Hollywood on the Tiber

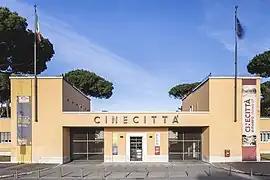
The Italian studio complex Cinecittà, the largest film studio in Europe, where the films were made.

Hollywood on the Tiber is a phrase used to describe the period in the 1950s and 1960s when the Italian capital of Rome emerged as a major location for international filmmaking attracting many foreign productions to the Cinecittà studios. It was used in a June 26, 1950 Time magazine article. By contrast to the native Italian film industry, these movies were made in English for global release. Although the market for many of these films was primarily American, they enjoyed widespread popularity in other countries, including Italy.